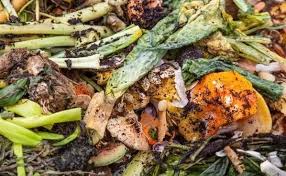
Waste category: biological